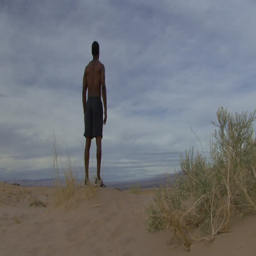
male reaching his arms out in the desert